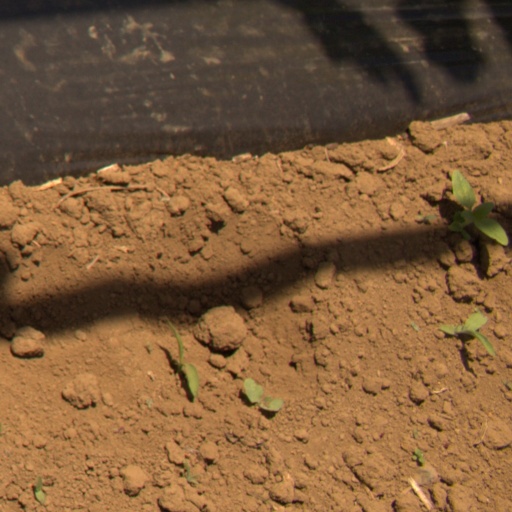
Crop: Jerusalem artichoke